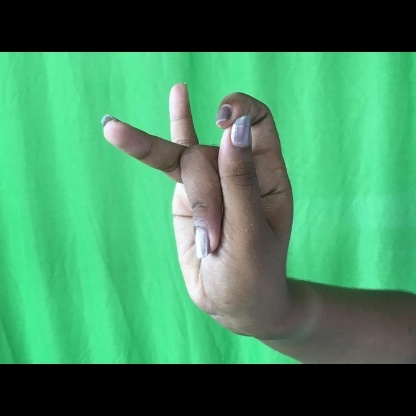
Mudra: Katakamukha